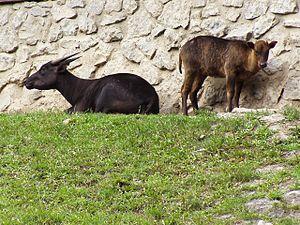
L'Anoa des plaines est un mammifère appartenant à la famille des Bovidae. Cette espèce vit uniquement sur les îles de Célèbes et de Buton, en Indonésie.